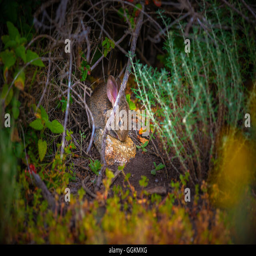
little scared rabbit young animals in the wild